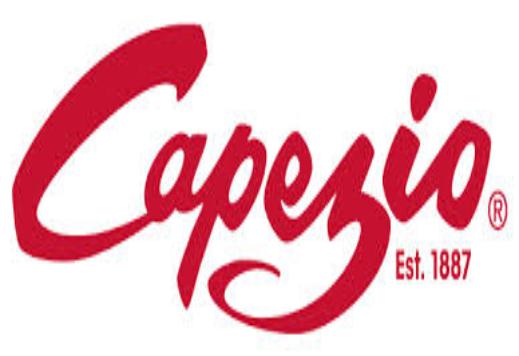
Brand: Capezio
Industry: Clothes